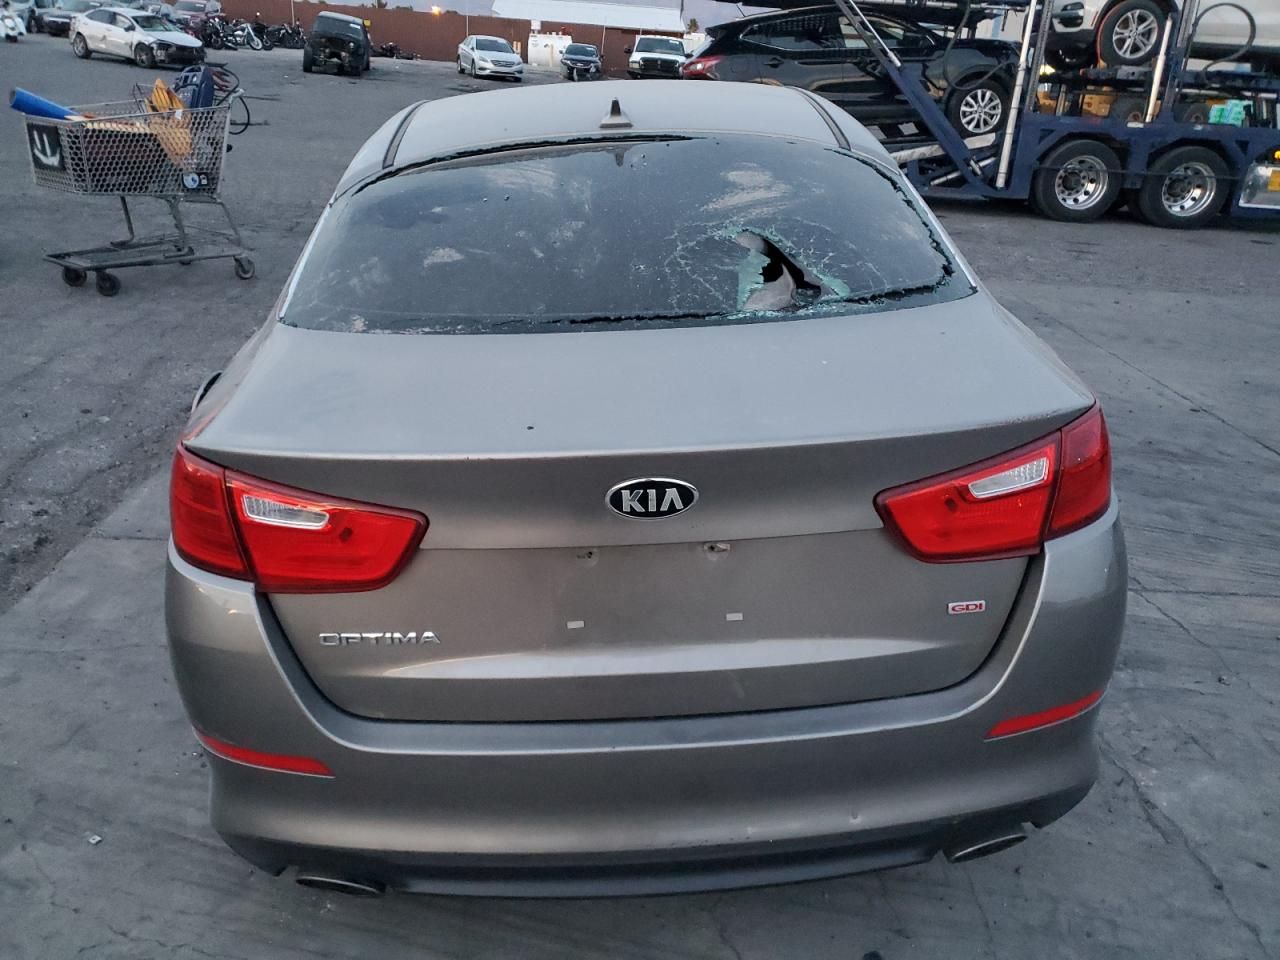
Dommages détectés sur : pare-brise arrière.
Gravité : majeur